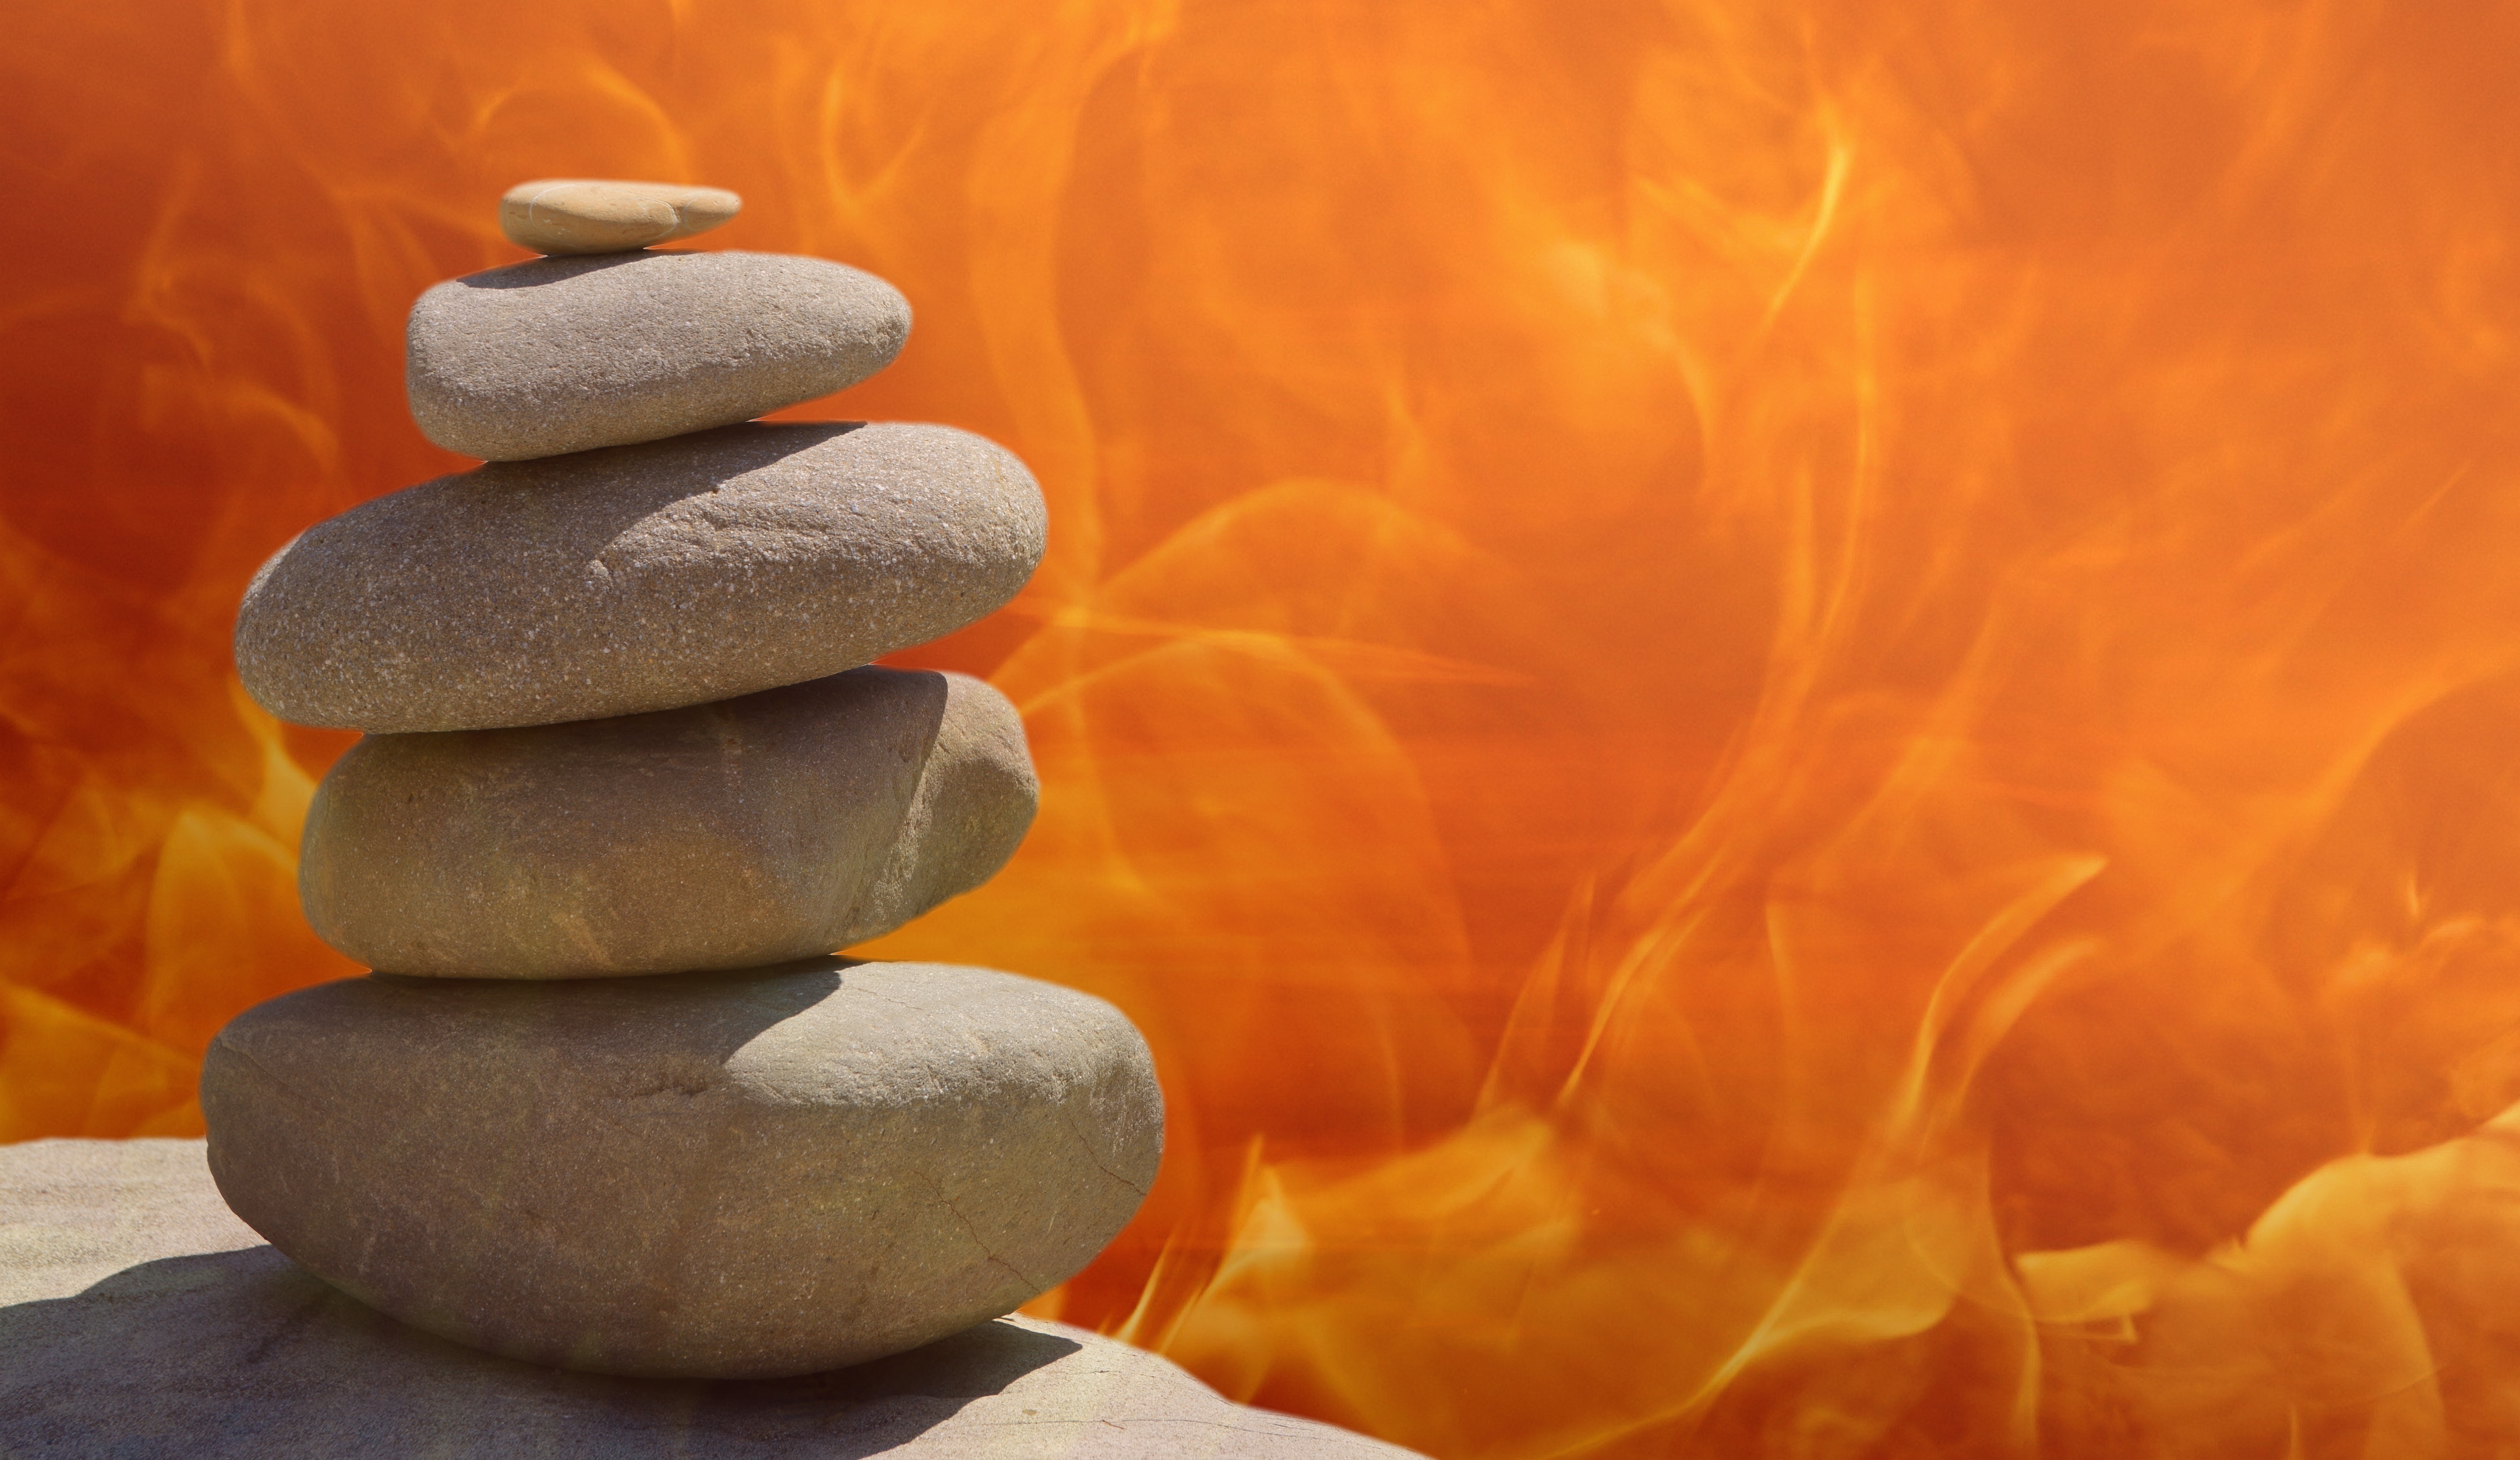
rock, sun, dawn, flame, fire, asia, garden, material, zen, spiritual, makeup, sculpture, stones, relaxation, meditation, patience, harmony, spirituality, feng shui